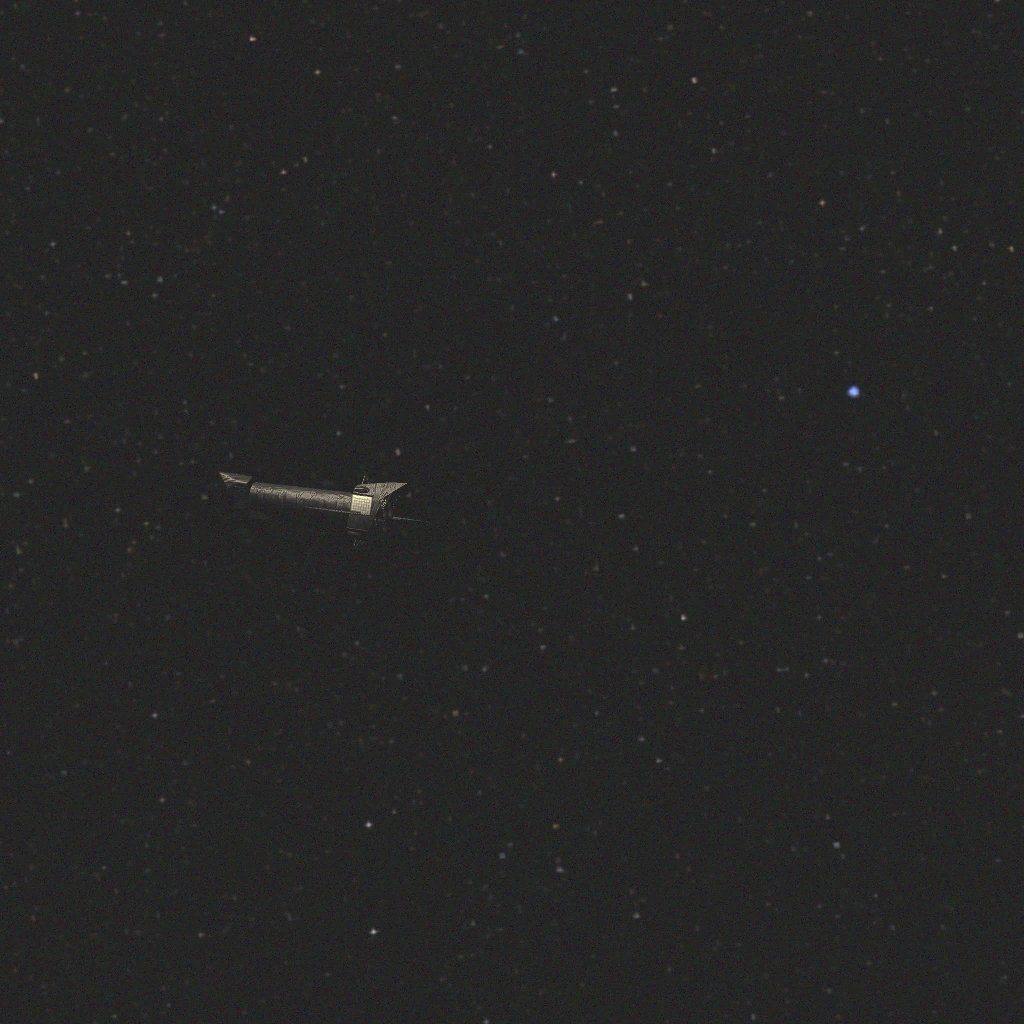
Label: xmm_newton